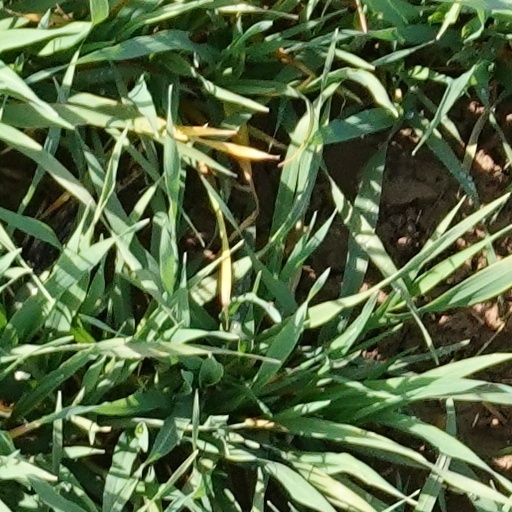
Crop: wheat